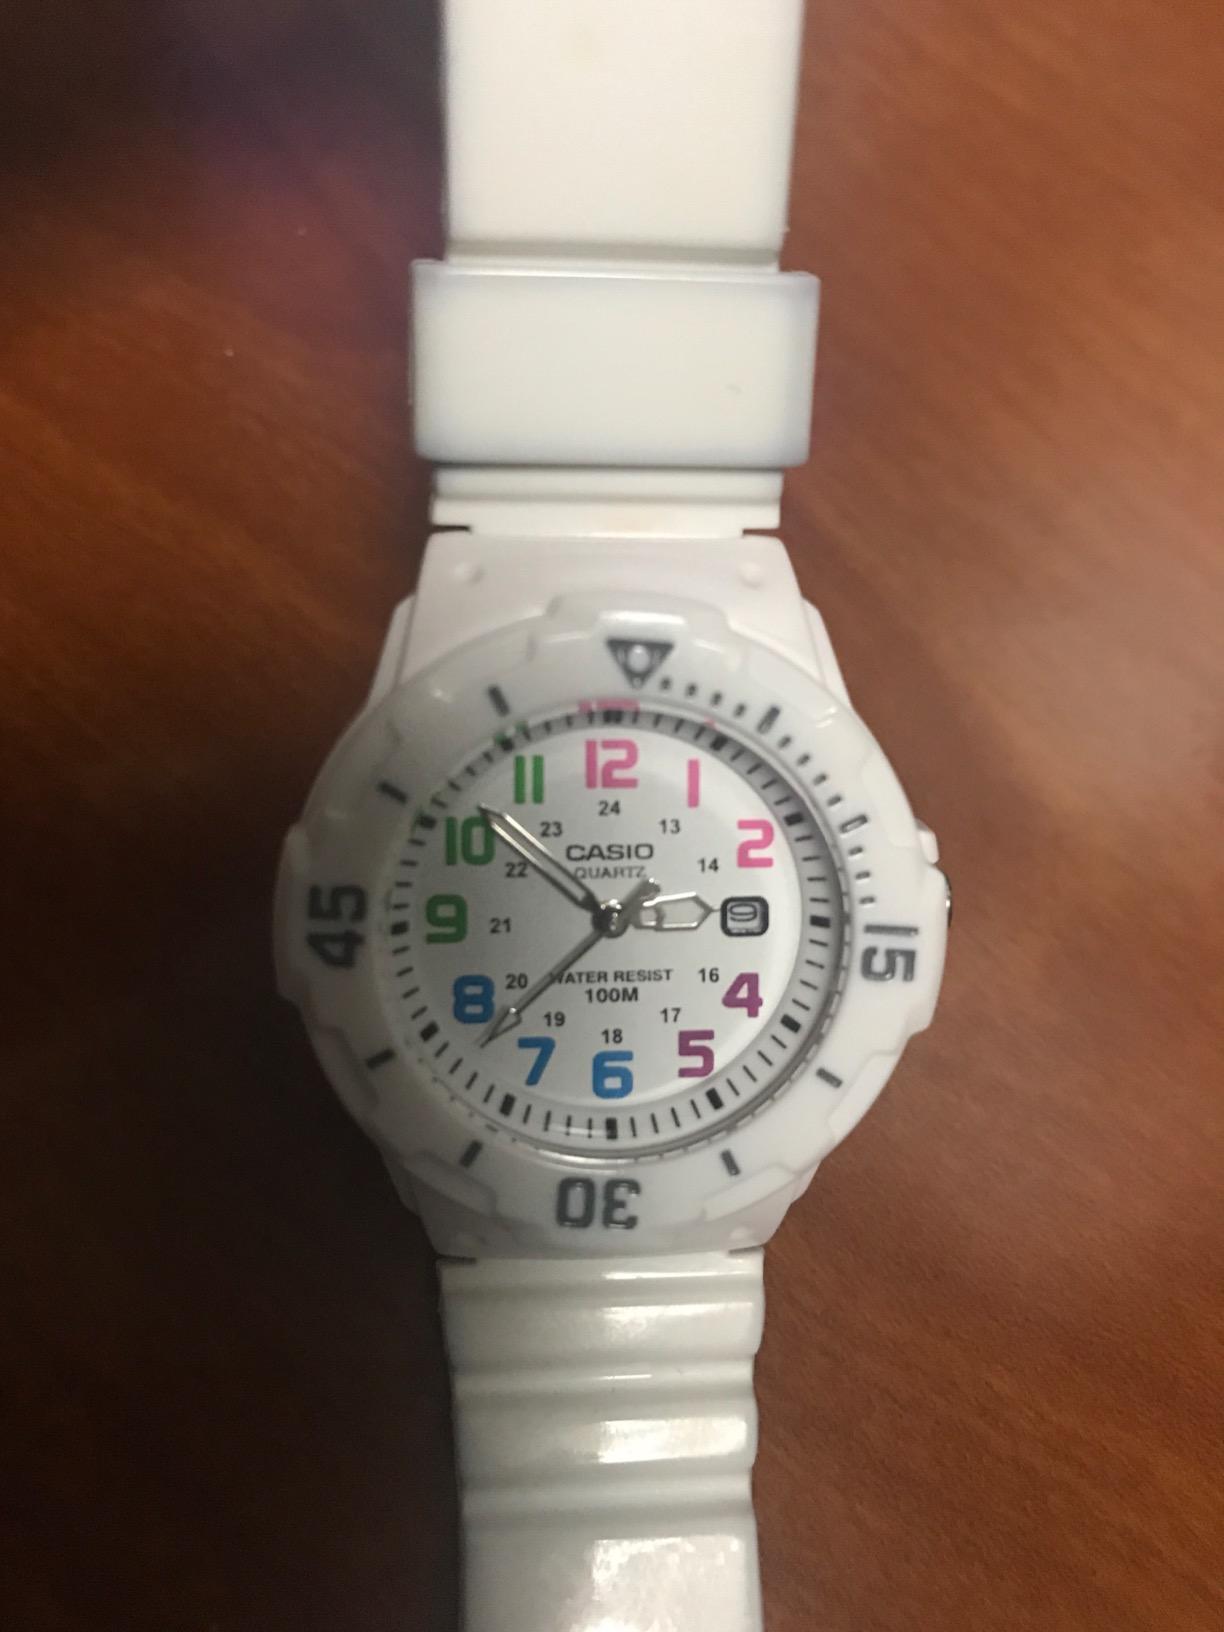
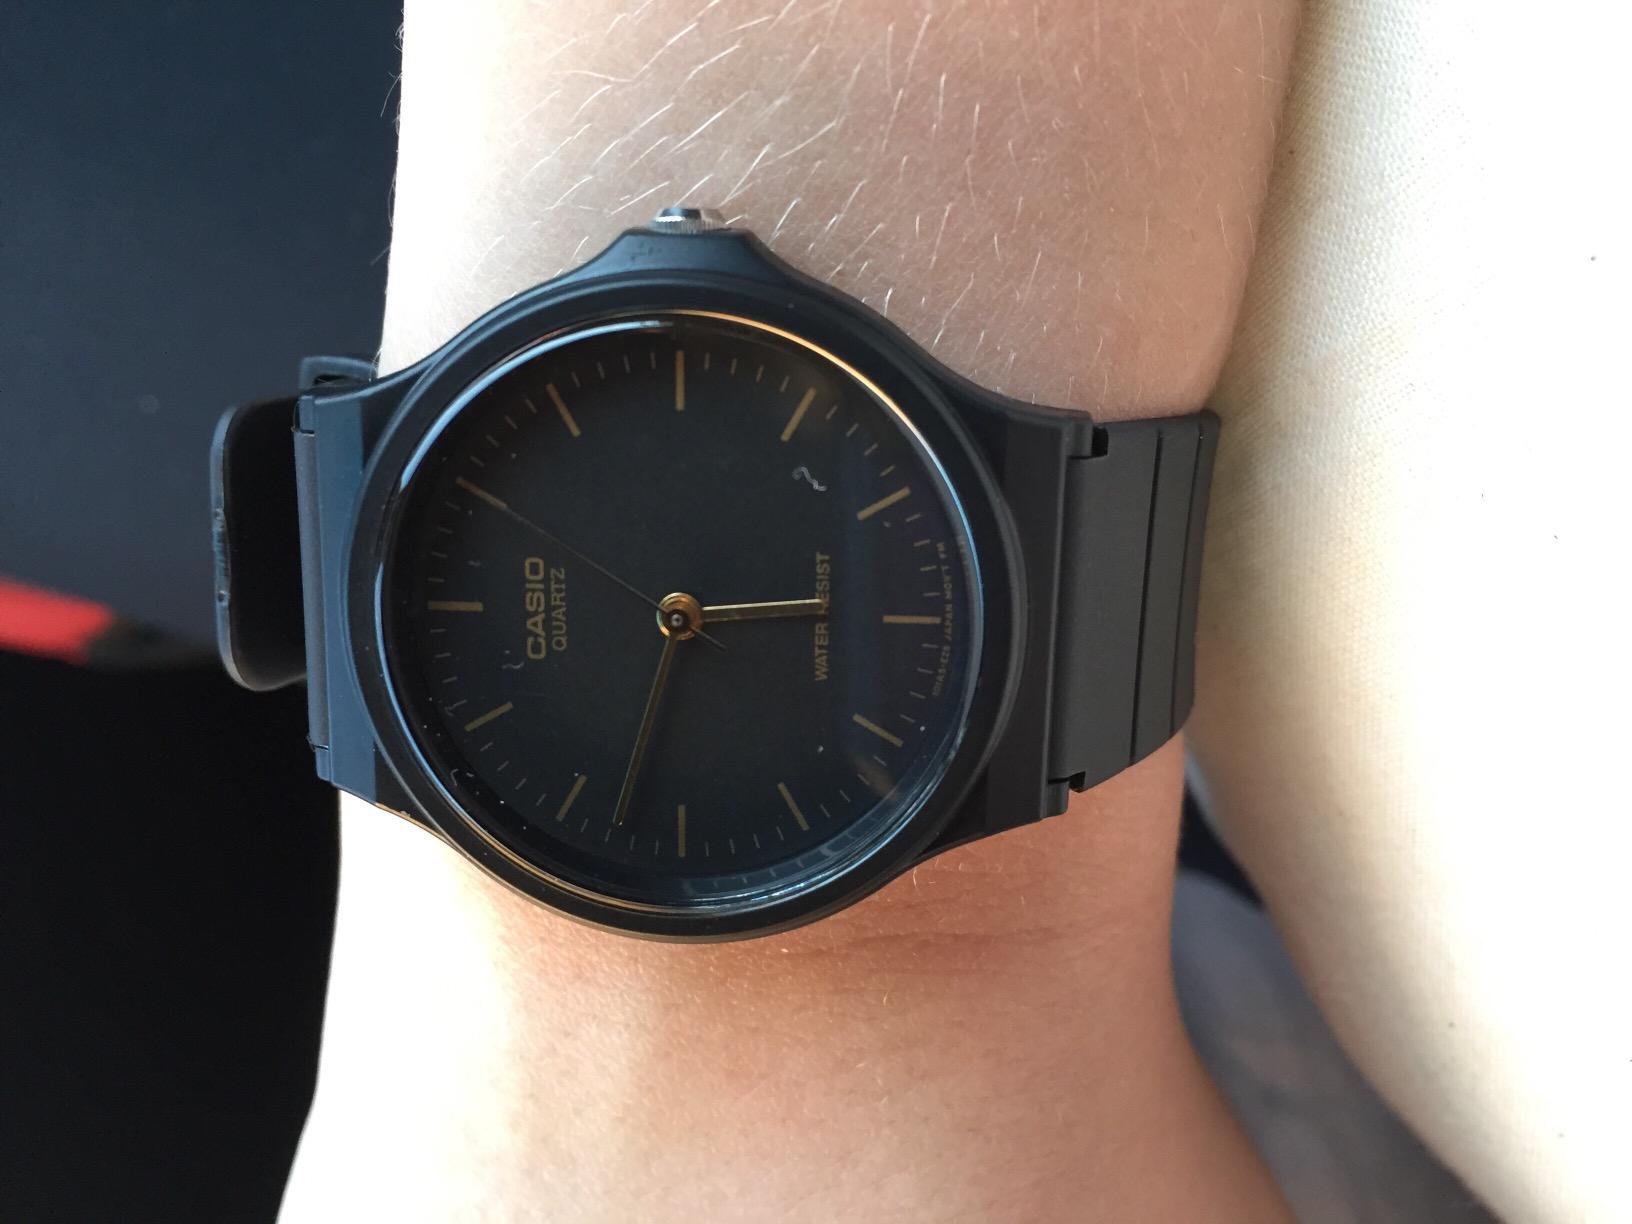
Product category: accessories_watch
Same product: no